Tuxpan, Michoacán

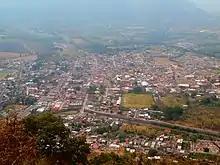
View to the city of Tuxpan, Michoacán from the Cerro del mirador.

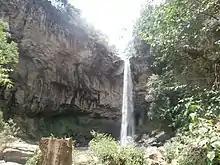
Waterfall El Moro in Tuxpan municipality

Tuxpan is a small village in between Zitácuaro and Ciudad Hidalgo in the Mexican state of Michoacán. It is located 118 km (73 mi) from Morelia.